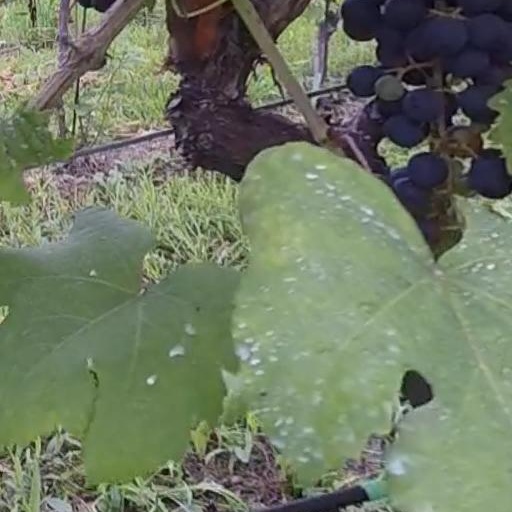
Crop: grape